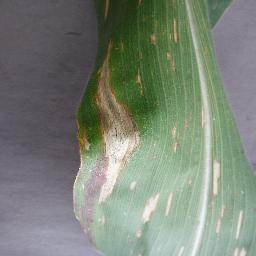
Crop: corn
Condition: (maize)_northern_blight